William Walmsley

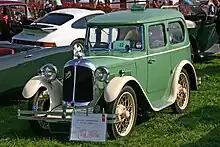
1931 Austin Seven Swallow at a car show

The octagonal Model 1 was very popular, and soon Walmsley and Lyons were riding Brough Superiors with their sidecars to the November 1922 Motorcycle Show in London. Within two years it was joined by other models including a long-tailed pentagonal Model 4 and a lozenge shaped Model 6 called the "Scrapper".